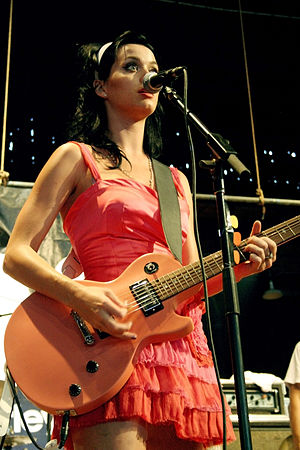
Katy Perry / Tidlige liv og karriere / 1984–2006: Tidlige liv og begyndelse på karrieren
Perry optræder med sin guitar, et instrument hun lærte at spille på i begyndelsen af sin karriere.
Katheryn Elizabeth Hudson, bedre kendt som Katy Perry, er en amerikansk singer-songwriter, gospelsangerinde og skuespillerinde. Hun blev født i Santa Barbara, Californien og voksede op med kristne præster som forældre. Hun lyttede derfor til gospelmusik gennem sin opvækst, hvor hun også sang i den lokale kirke. Efter at have opnået et GED gennem hendes første år i high school, begyndte hun at forfølge en karriere indenfor musik. Som Katy Hudson udgav hun et album med titlen Katy Hudson i 2001, der ikke havde succes. Senere indspillede hun The Matrix med produktionsteamet The Matrix og færdiggjorde størstedelen af et solo-album fra 2004 til 2005, der dog aldrig blev udgivet. Perry er den første kvindelige kunstner med seks top-fem hits på Billboard Hot 100 på et år.